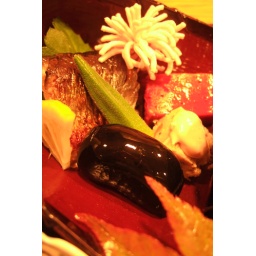
fish, soba in flower shape, red konnyaku, terine,okra, kuromame